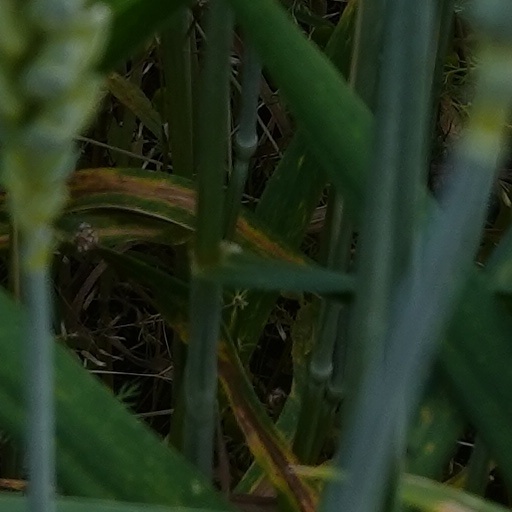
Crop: wheat